Harry Bright

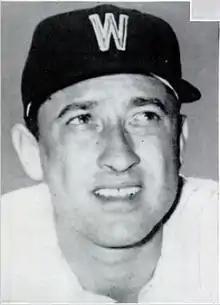
Bright in 1962.

Harry James Bright (September 22, 1929 – March 13, 2000) was an American professional baseball first baseman, third baseman and utility player in Major League Baseball over all or parts of eight seasons, from to , for the Pittsburgh Pirates, Washington Senators, Cincinnati Reds, New York Yankees and Chicago Cubs. Born in Kansas City, Missouri, Bright stood tall, weighed , and threw and batted right-handed.